David Dunlap Observatory

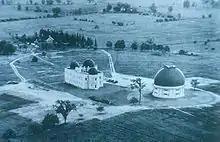
The view of David Dunlap Observatory in 1935. Observatory House is visible in the upper left.

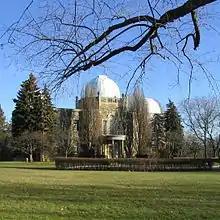
The administration building, with two of the observatory's telescopes built on top. The building's third dome is just out of sight behind the trees on the left.

From 1946 to 1951 the observatory director was Frank Scott Hogg, who was joined at the DDO by his wife Helen Sawyer Hogg. After her husband's death, Helen continued at the observatory, surveying globular clusters to gauge their distance, publishing a major catalog of variable stars in clusters. Her weekly 'With the Stars' column in the Toronto Star was published from 1951 to 1981. In 1959 and 1966 staff astronomer Sidney van den Bergh composed a database of dwarf galaxies known as the David Dunlap Observatory Catalogue.